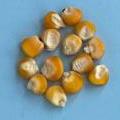
Maize quality: Good